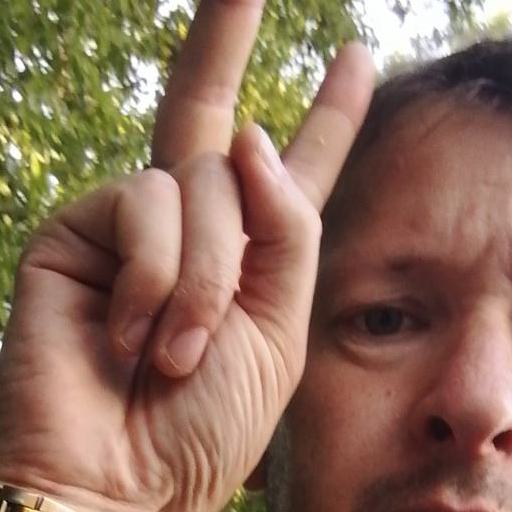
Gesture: peace